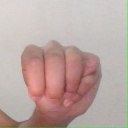
अक्षर: म